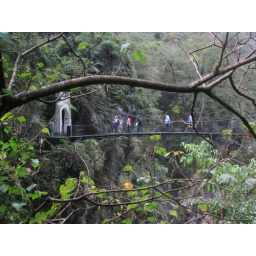
Walking across a (very bouncy) bridge over the canyon and the hotsprings. I'm obliviously holding up a lot of people here.